Bela Papp

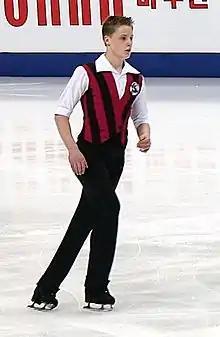
Papp at the 2011 Worlds

Bela Papp (born 9 March 1994) is a Finnish figure skater. He is the 2011 Finnish national champion. Selected to compete at four consecutive World Junior Championships, he qualified twice for the free skate. Papp also competed at various different Junior Grand Prix events as well as represented Finland at two consecutive University Games (Universiade). Papp has won the Finnish title in all of the categories and was the youngest man to win the Senior title at the age of 16.